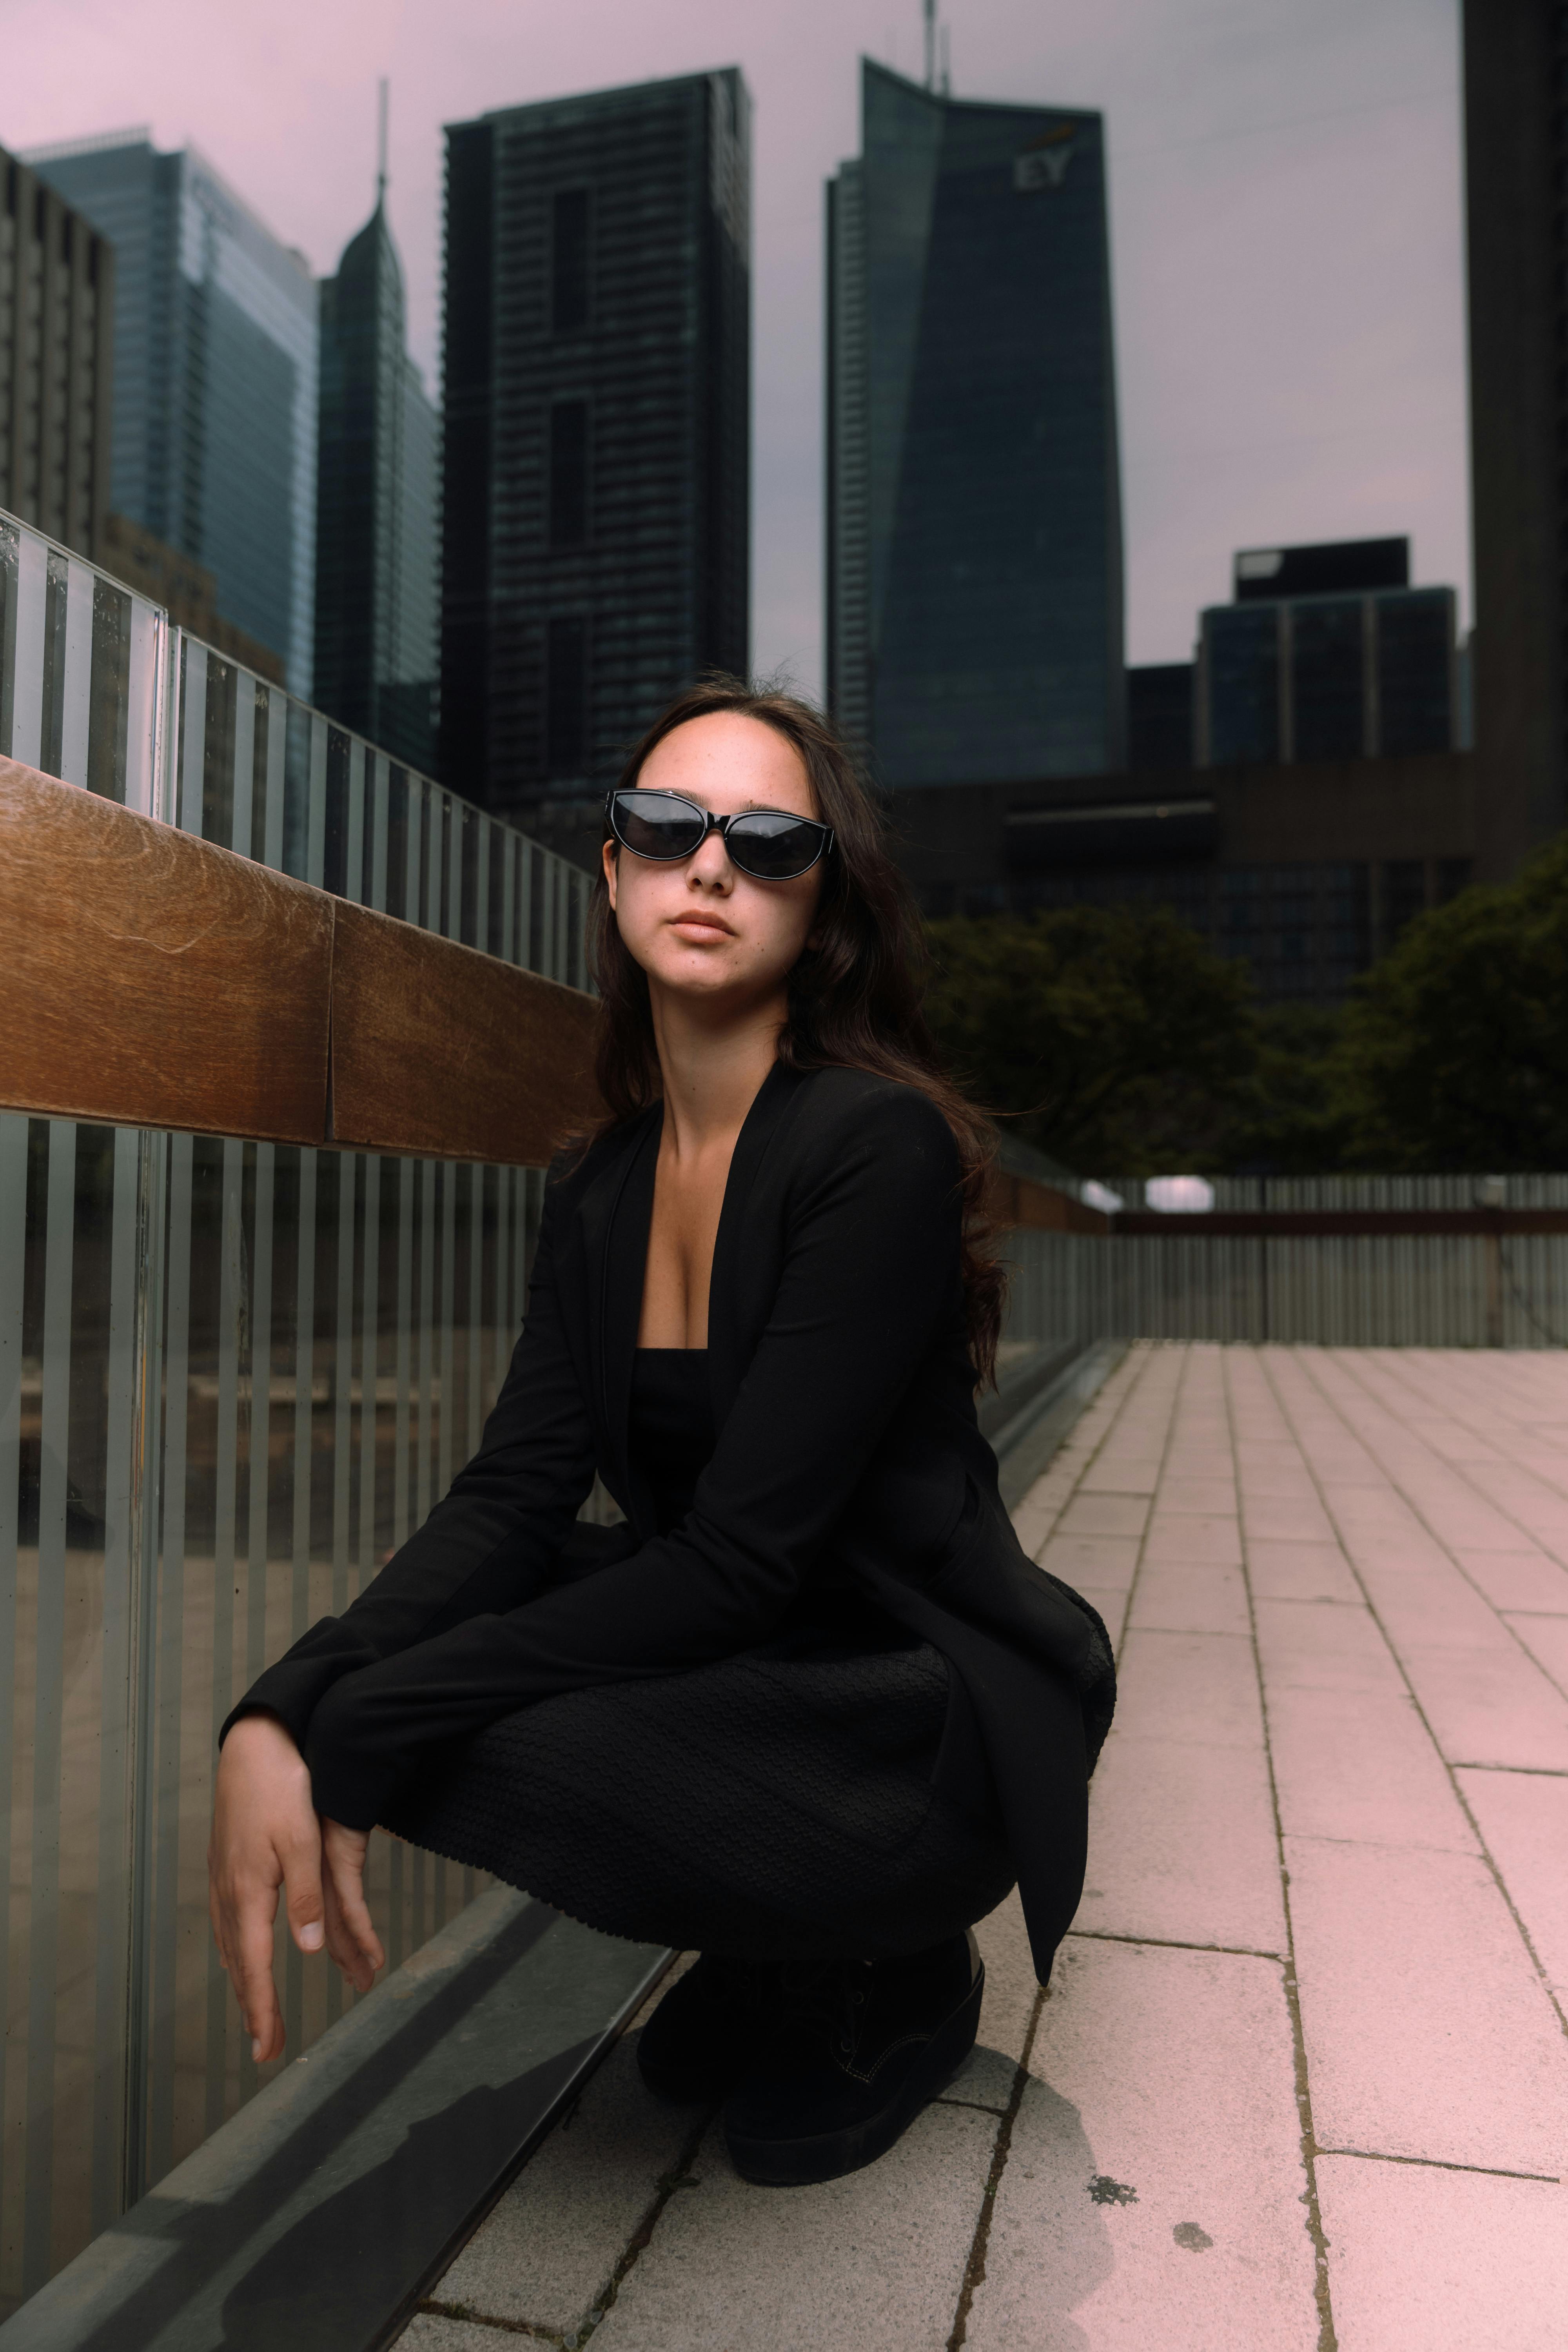
woman, glasses, vision care, building, sunglasses, goggles, eyewear, flash photography, sleeve, standing, waist, sky, tower block, thigh, knee, blazer, city, human leg, fashion design, formal wear, white collar worker, sportswear, brown hair, suit, sitting, fashion model, fashion accessory, fur, street, shadow, leather, cityscape, roof, businessperson, ankle, photo shoot